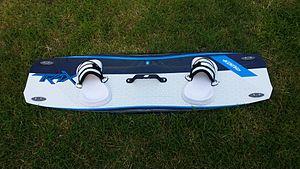
année 2014 type twin-tip face superieur
Le kitesurf, ou planche aérotractée ou encore kiteboarding, est un sport de glisse consistant à évoluer avec une planche à la surface d'une étendue d'eau en étant tracté par un cerf-volant spécialement adapté, nommé aile ou voile. Ce sport a pris son essor au début des années 2000.